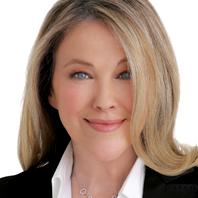
Age: 51